Truth or Dare (2012 film)

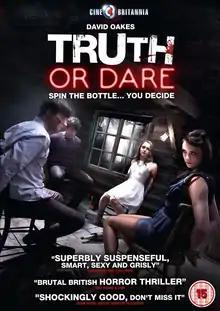
DVD cover

Truth or Dare (released in the United States as Truth or Die) is a 2012 British psychological horror film directed by Robert Heath and written by Matthew McGuchan. The film stars David Oakes, Tom Kane, Jennie Jacques, Liam Boyle, Jack Gordon, Florence Hall and Alexander Vlahos. It made 2.5 million at the box office against its budget of 1 million.